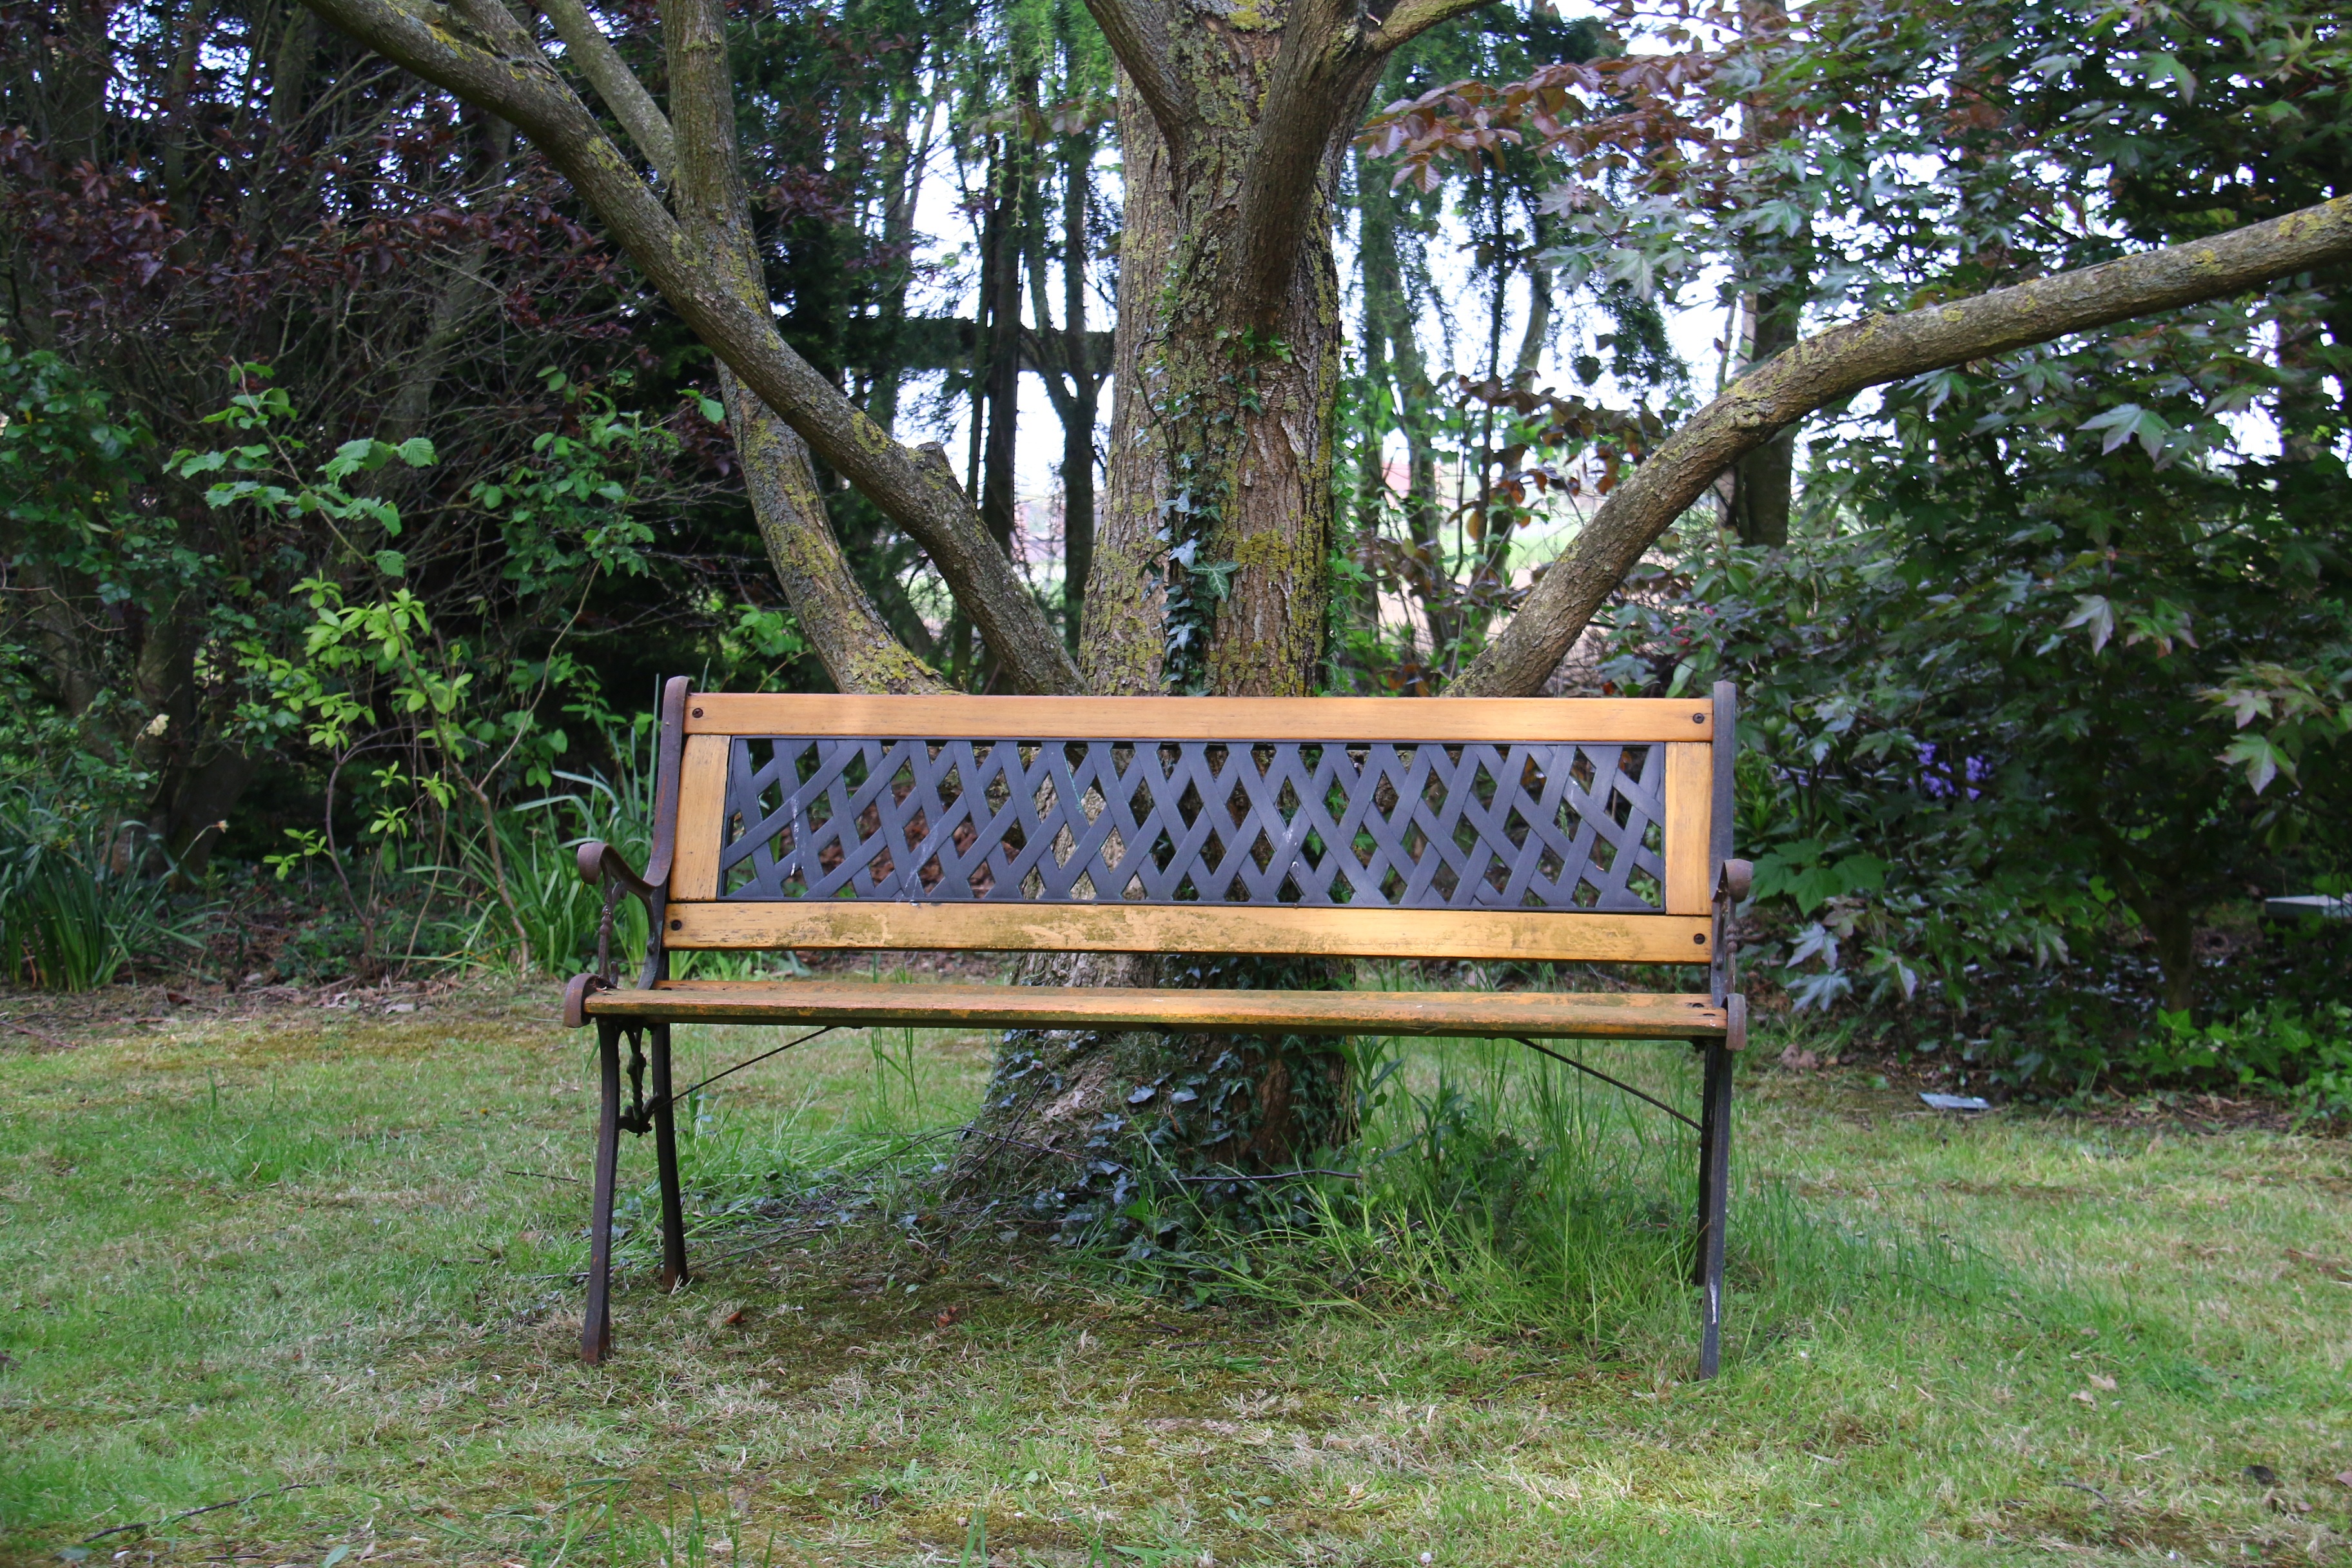
wood, bench, seat, cottage, metal, furniture